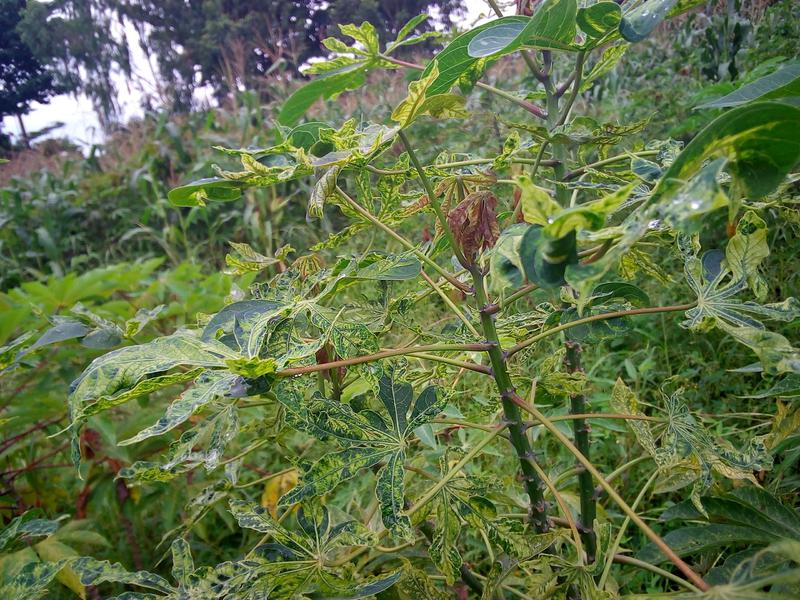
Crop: cassava
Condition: mosaic_disease